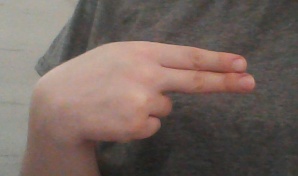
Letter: ain